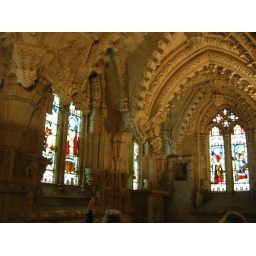
This is some of the old Roman Catholic carvings and stained glass windows in the chapel